Lit Lounge

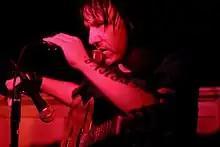
One of Elliott Smith's final live performances in New York at Lit Lounge, January 2003

"AM New York Metro" described Lit Lounge as "the nexus of cool people and indie bands in the early-mid 2000s." The club attracted numerous celebrities as patrons, including Chloë Sevigny, Kirsten Dunst, and The Strokes. Notable artists who performed or exhibited at Lit include actors Mike Myers and Leo Fitzpatrick; photographers Ryan McGinley and Mick Rock; filmmaker Spike Jonze; and musicians Karen O, Nick Zinner, David Yow, and James Iha. Writer Cat Marnell, a regular at Lit Lounge, described the club as "such a piece-of-shit place in the best way possible" and "like "Cheers" ... but with PCP and vodka." Several music videos were filmed at Lit, including "Rich Girl" by The Virgins and "Boy Boy" by Lissy Trullie.